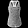
Label: T - shirt / top